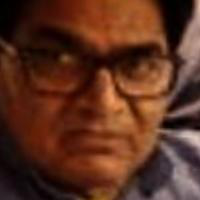
Age group: age 41-55